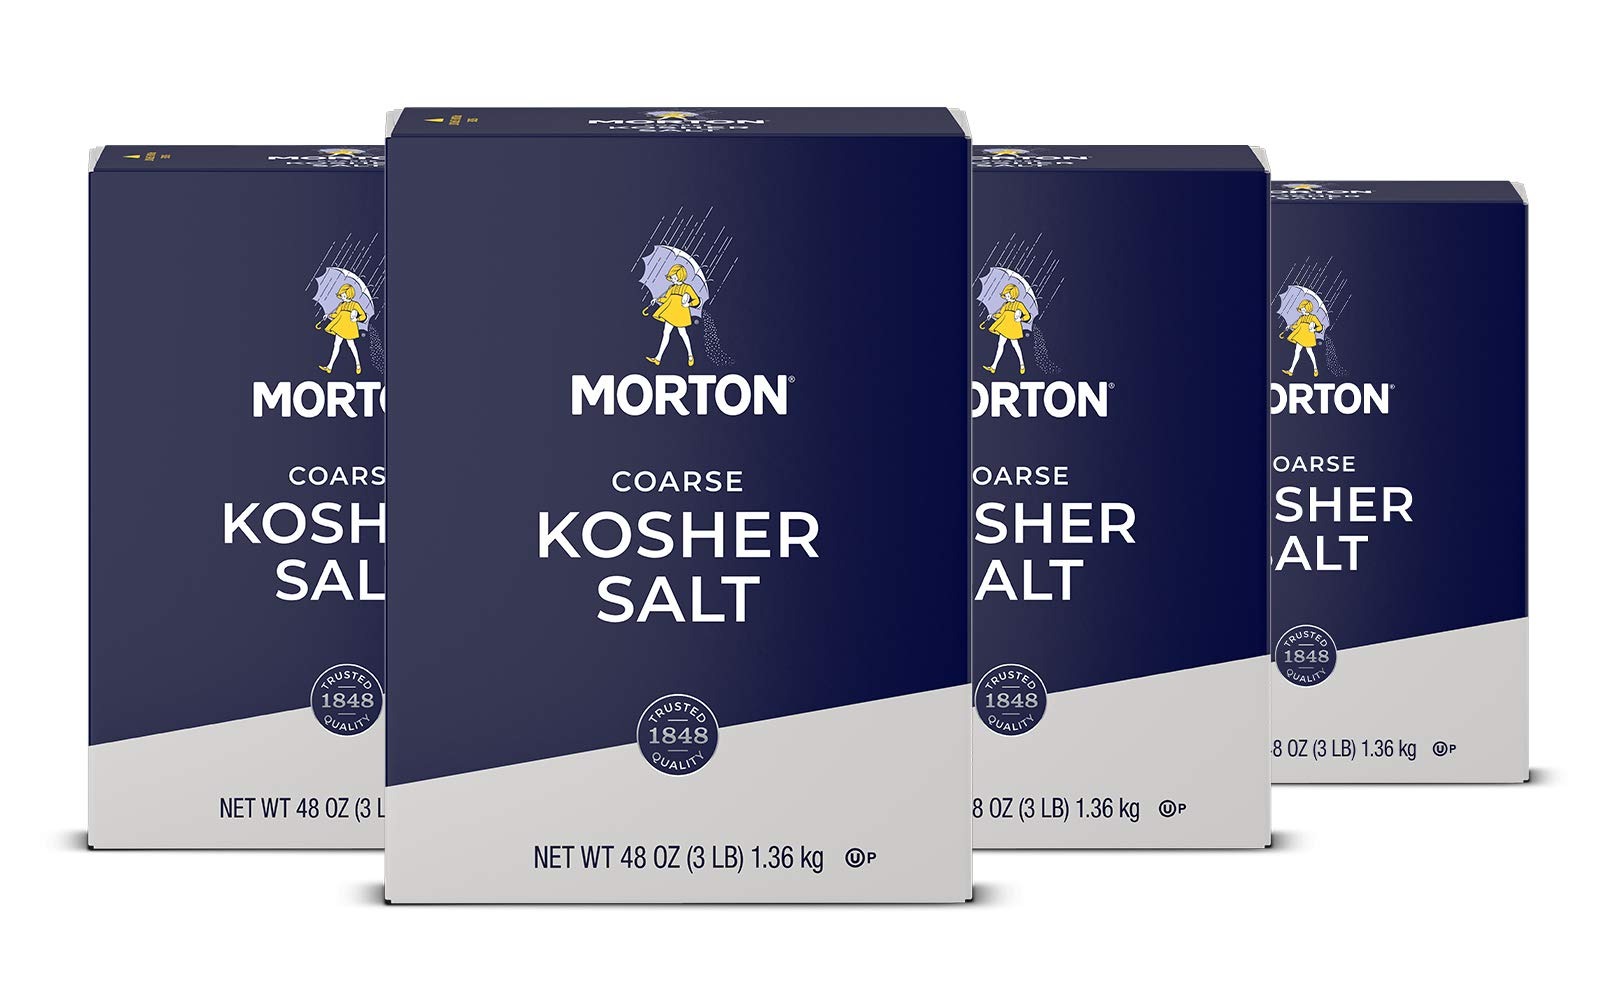
Item Name: Morton Salt Kosher Salt, Coarse, 3 Pound (Pack of 4)
Bullet Point 1: ON YOUR TABLE FOR GENERATIONS - Morton has been a household staple since 1848.
Bullet Point 2: A FUNDAMENTAL INGREDIANT - long enjoyed by chefs for its taste, texture and ease of use, Morton Kosher Salt can be used to bring out the natural flavors of a wide variety of dishes
Bullet Point 3: TEXTURE TAILORED FOR YOU - use our COARSE kosher salt for rimming drink glasses or brining poultry, it is just that versatile
Bullet Point 4: FOR ALL SEASONS - No pun intended! Whether it’s your next dinner party or a night in, Morton has it covered
Bullet Point 5: JUST A PINCH - That’s all it takes! Take your meal to the next level with Morton.
Value: 192.0
Unit: Ounce

Price: 4.19